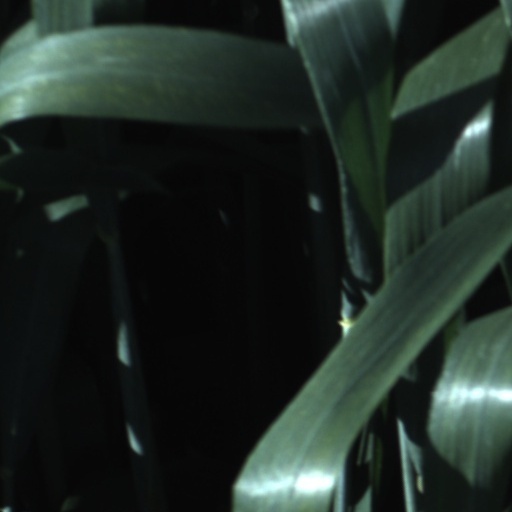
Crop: wheat